Salaise-sur-Sanne

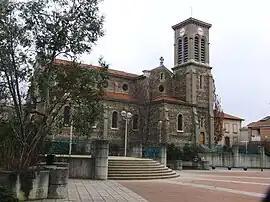
The church of Salaise-sur-Sanne

Salaise-sur-Sanne is a commune in the Isère department in southeastern France.